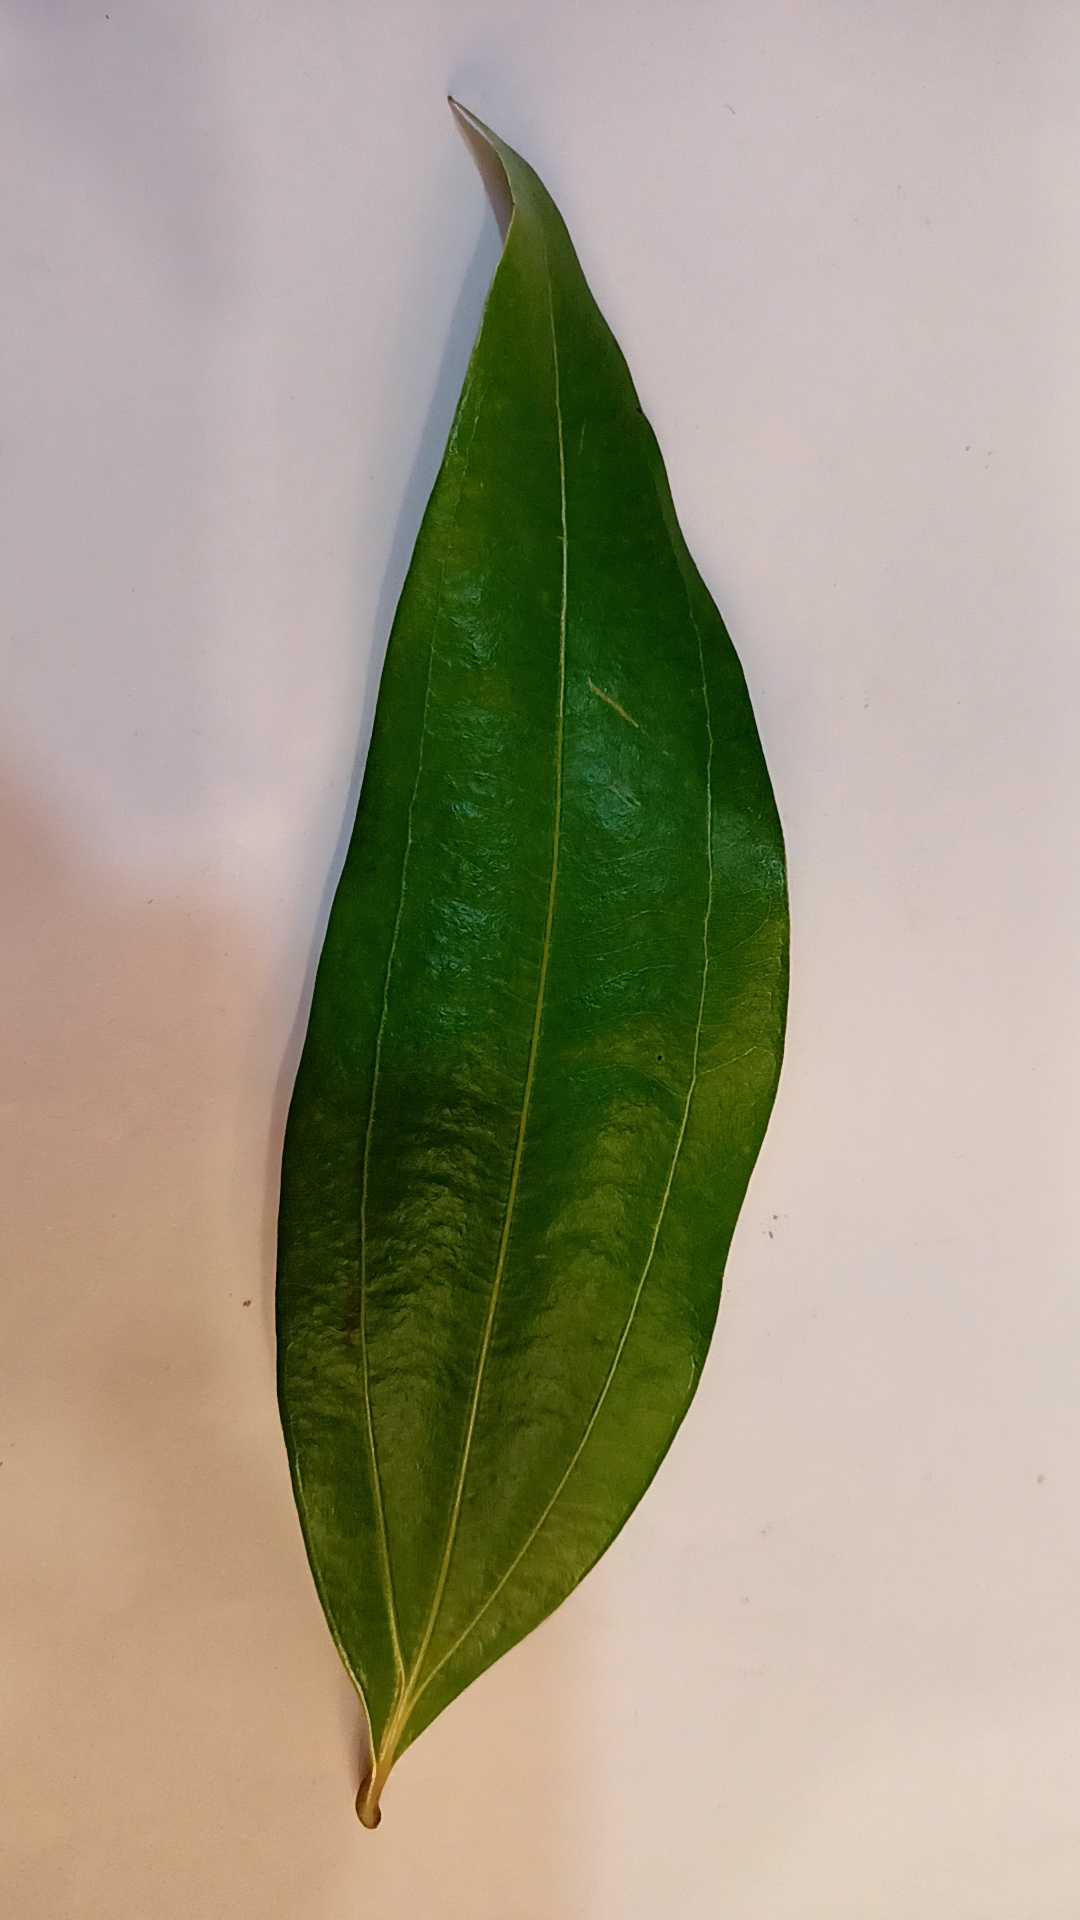
Label: Healthy